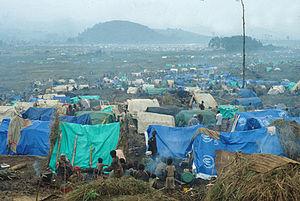
Camp de réfugiés rwandais à Kimbumba, Zaïre, établit après le génocide au Rwanda.
La première guerre du Congo est un conflit intervenu de fin 1996 à 1997, au terme duquel le président zaïrois Mobutu Sese Seko est chassé du pouvoir par les rebelles soutenus par des États étrangers, notamment le Rwanda, l'Angola et l'Ouganda. Le chef rebelle Laurent-Désiré Kabila devient président et change le nom du pays en république démocratique du Congo. La guerre se traduit par le début des massacres pour la population et pose les jalons de la Deuxième guerre du Congo qui s'ensuit rapidement.
Un camp de réfugiés est un camp temporaire construit par des gouvernements ou des ONG pour recevoir des réfugiés. C'est un espace humanitaire artificiel, fondé sur un système urbain pour une durée limitée à la suite d'une catastrophe naturelle ou d'une crise politique. Certains camps peuvent accueillir jusqu'à plusieurs milliers de personnes.
La bataille de Kisangani se déroule en mars 1997 pendant la première guerre du Congo. Les rebelles de l'Alliance des forces démocratiques pour la libération du Congo, soutenus par le Front patriotique rwandais, prennent la ville défendue par les forces armées zaïroises, fidèles au président Mobutu Sese Seko.